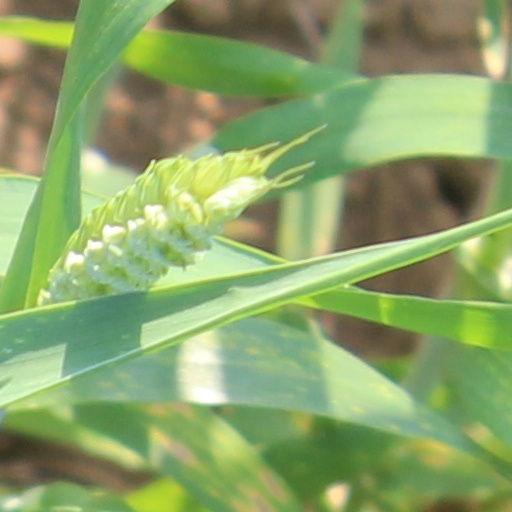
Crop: wheat